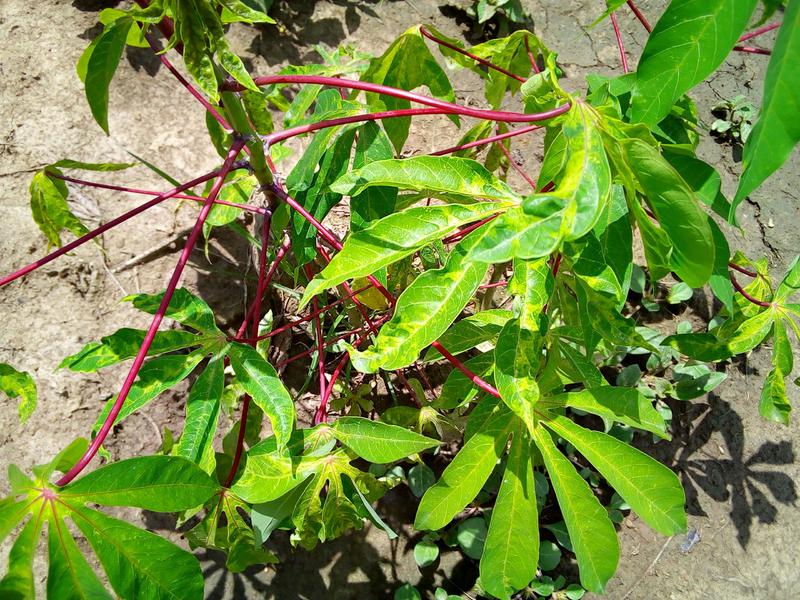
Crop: cassava
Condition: healthy